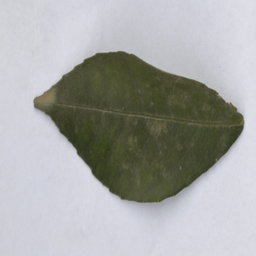
Plant part: leaf
Disease: healthy